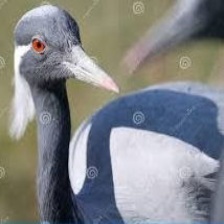
Species: DEMOISELLE CRANE
Scientific name: GRUS VIRGO
ImageNet parent category: crane